Sky position (RA, Dec in degrees): 359.84, 0.4586
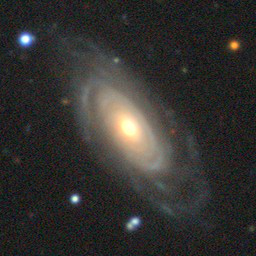
Galaxy morphology: Unbarred Tight Spiral Galaxies